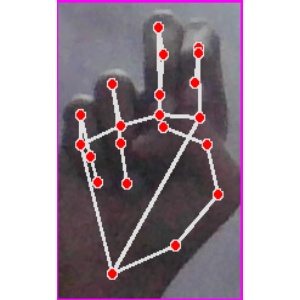
अक्षर: ह